Fokker F27 Friendship

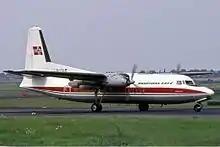
Braathens SAFE F27-100 Friendship in August 1974

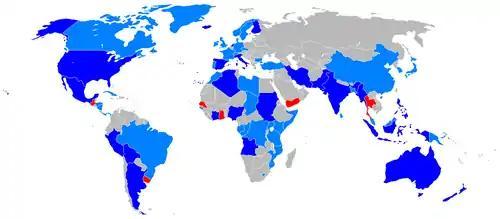
Map of F27 operators. Light blue indicates civilian use only. Dark blue indicates both civilian and military use. Red indicates military use only.

In November 1958, the first production aircraft, an F27-100 model, was delivered to Irish airline Aer Lingus; it performed its first revenue flight in the following month. Other early customers of the Friendship included Braathens SAFE and Luxair in Europe; New Zealand National Airways Corporation; Trans Australia Airlines and its Australian competitors Ansett and East-West Airlines; and Turkish Airlines.